The Wife He Bought

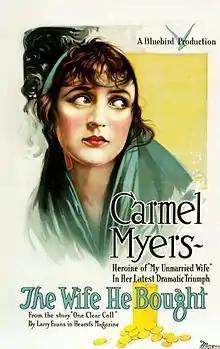
Film poster

The Wife He Bought is a 1918 American silent drama film directed by Harry Solter and starring Carmel Myers and Kenneth Harlan. This film was based on the short story "One Clear Call" by Larry Evans. It was produced and released by Bluebird Photoplays, a division of Universal Film Manufacturing Company.